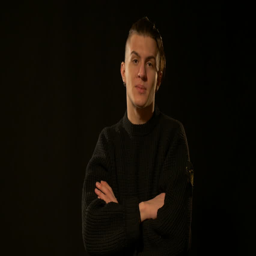
serious man posing in the studio